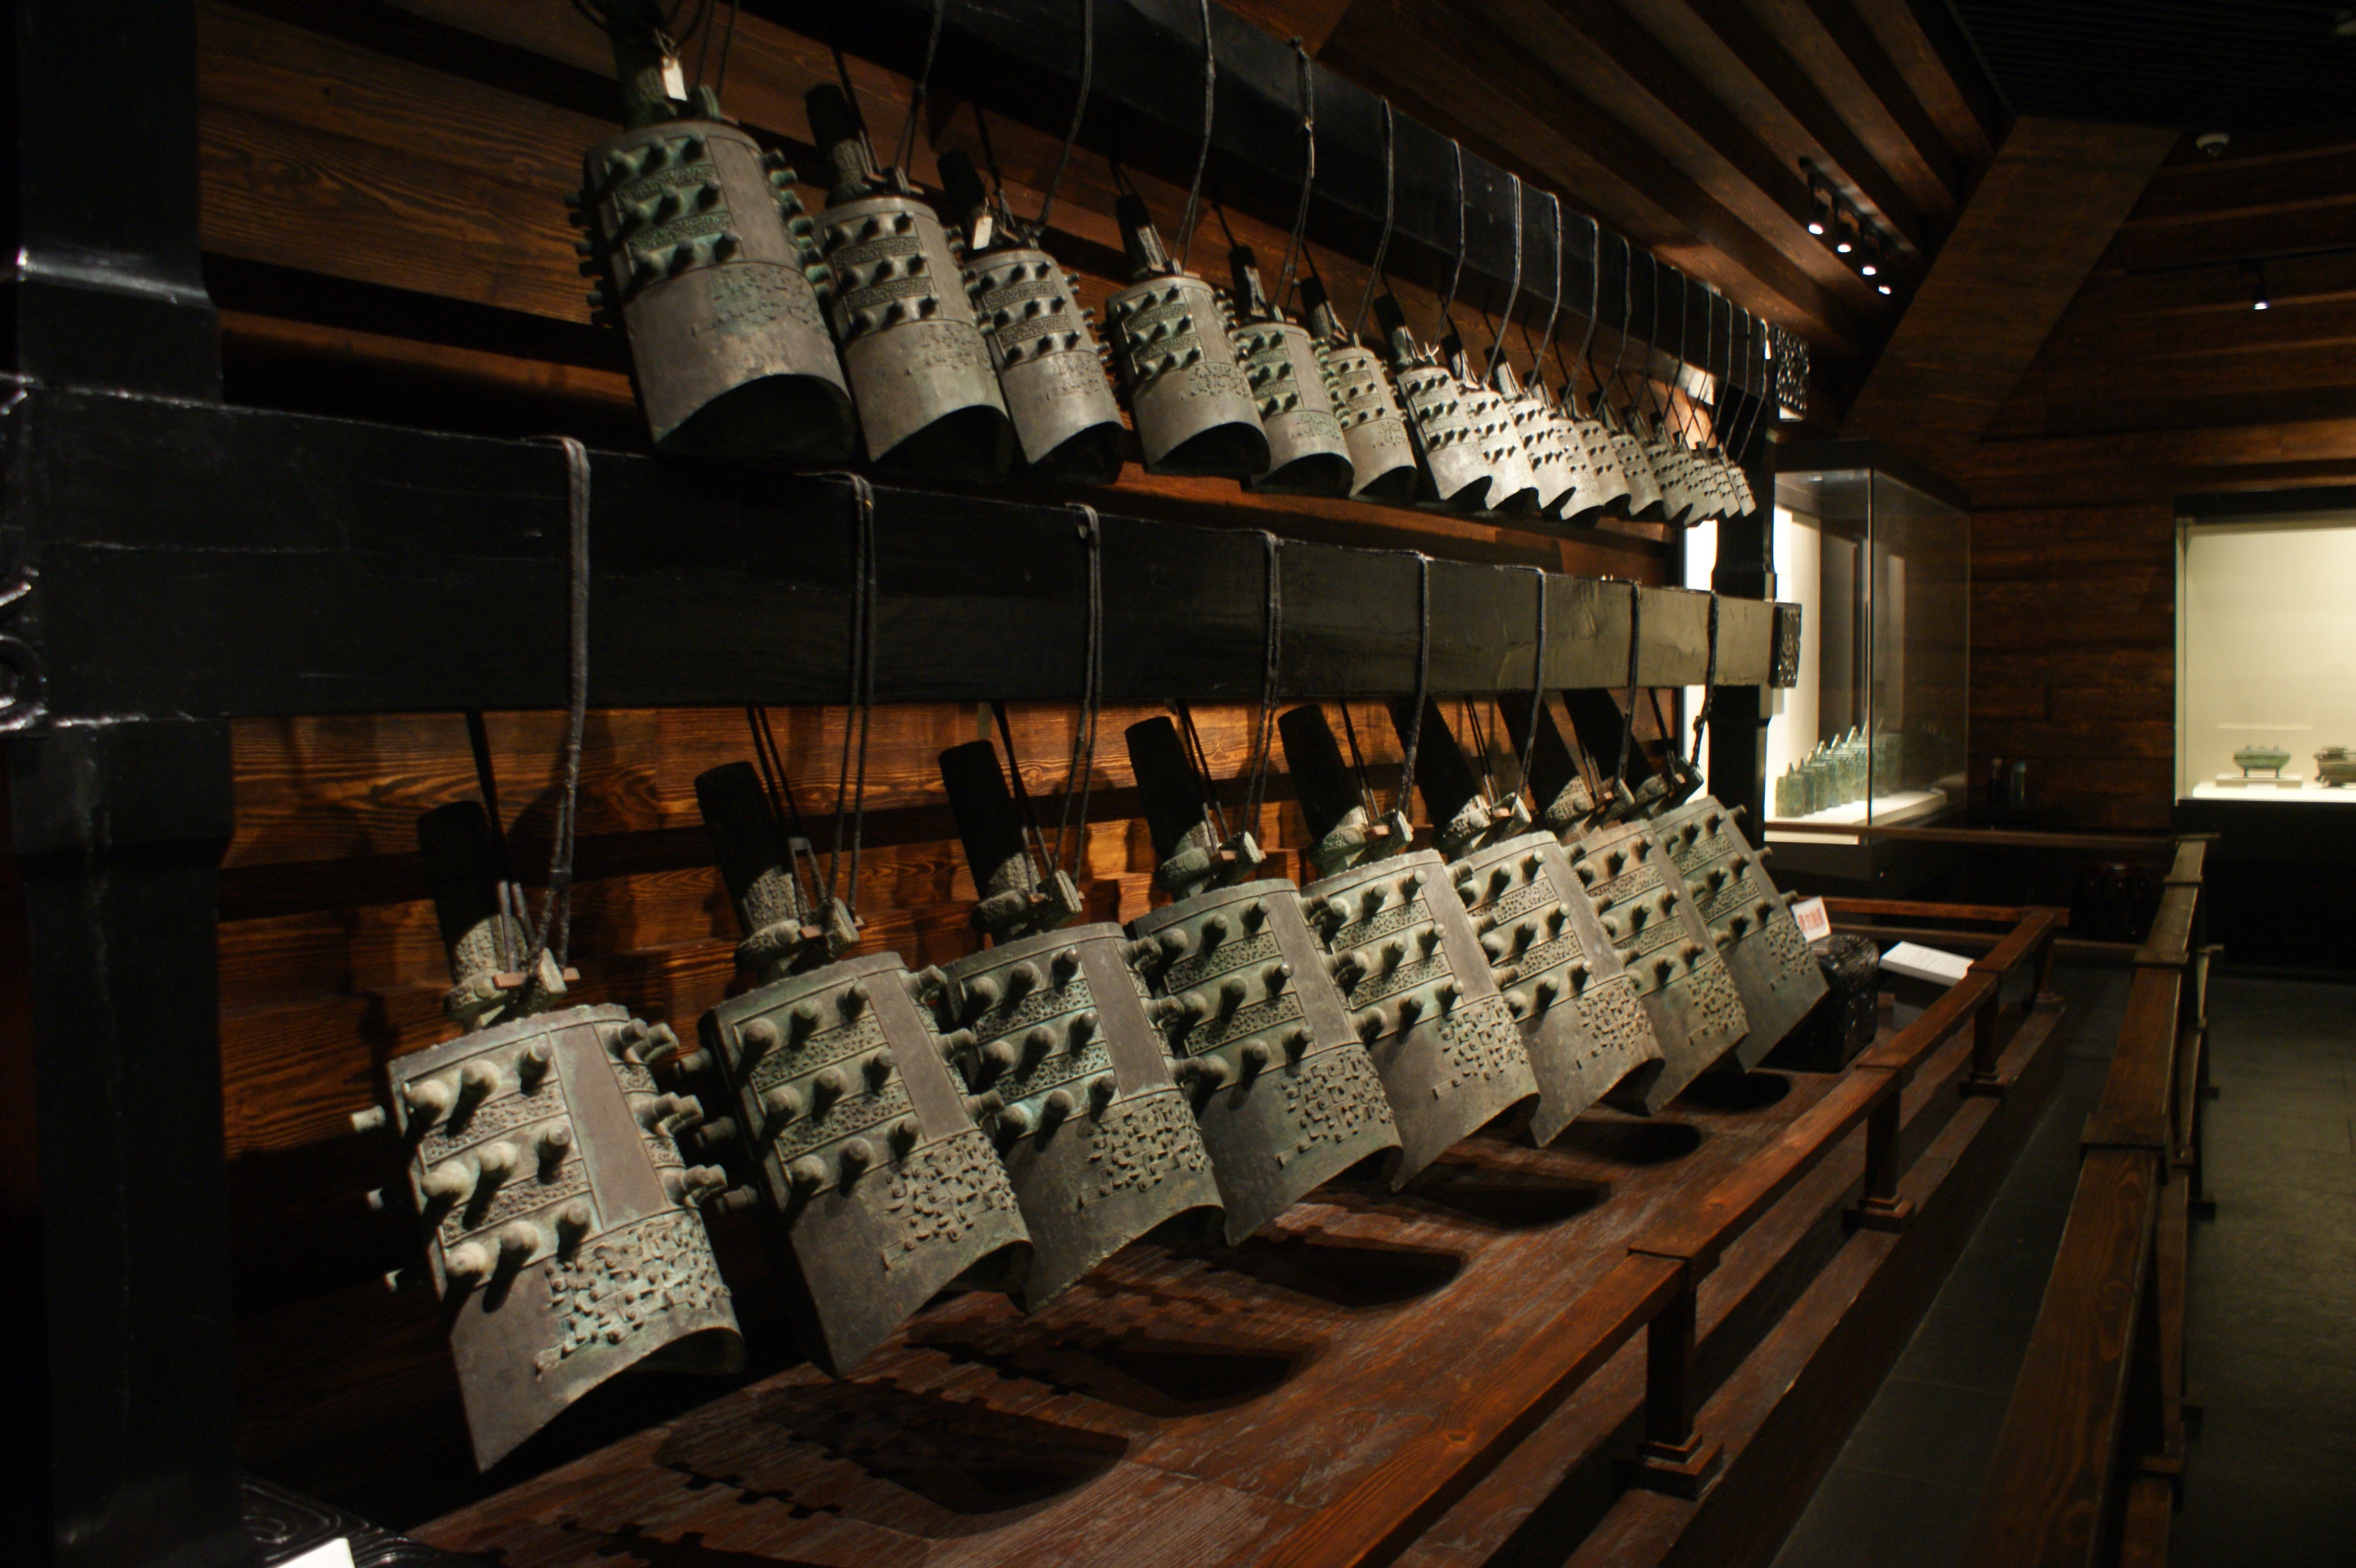
auditorium, restaurant, interior design, bronze, musical instruments, henan museum, chime bells